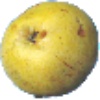
Label: pear_monster